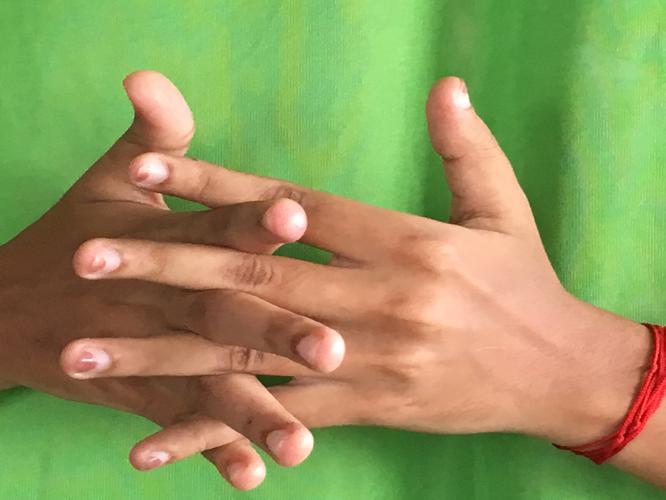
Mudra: Karkatta
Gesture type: double_hand